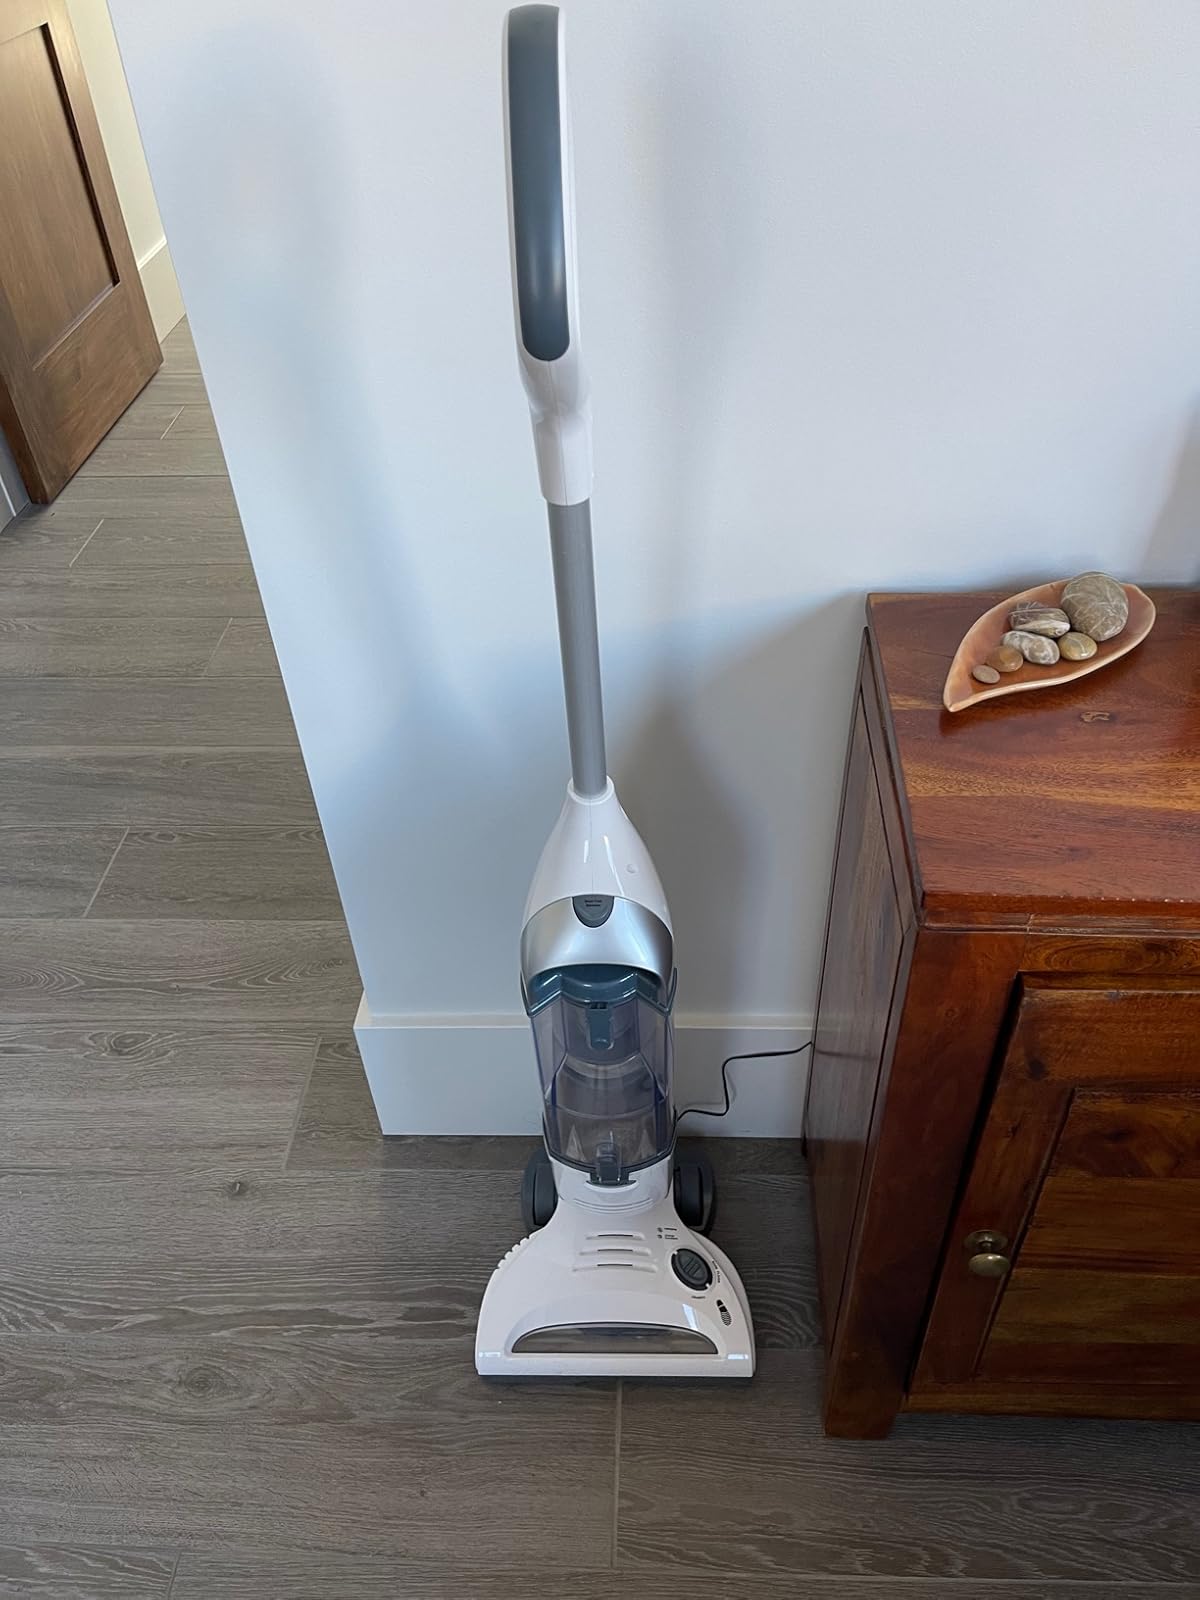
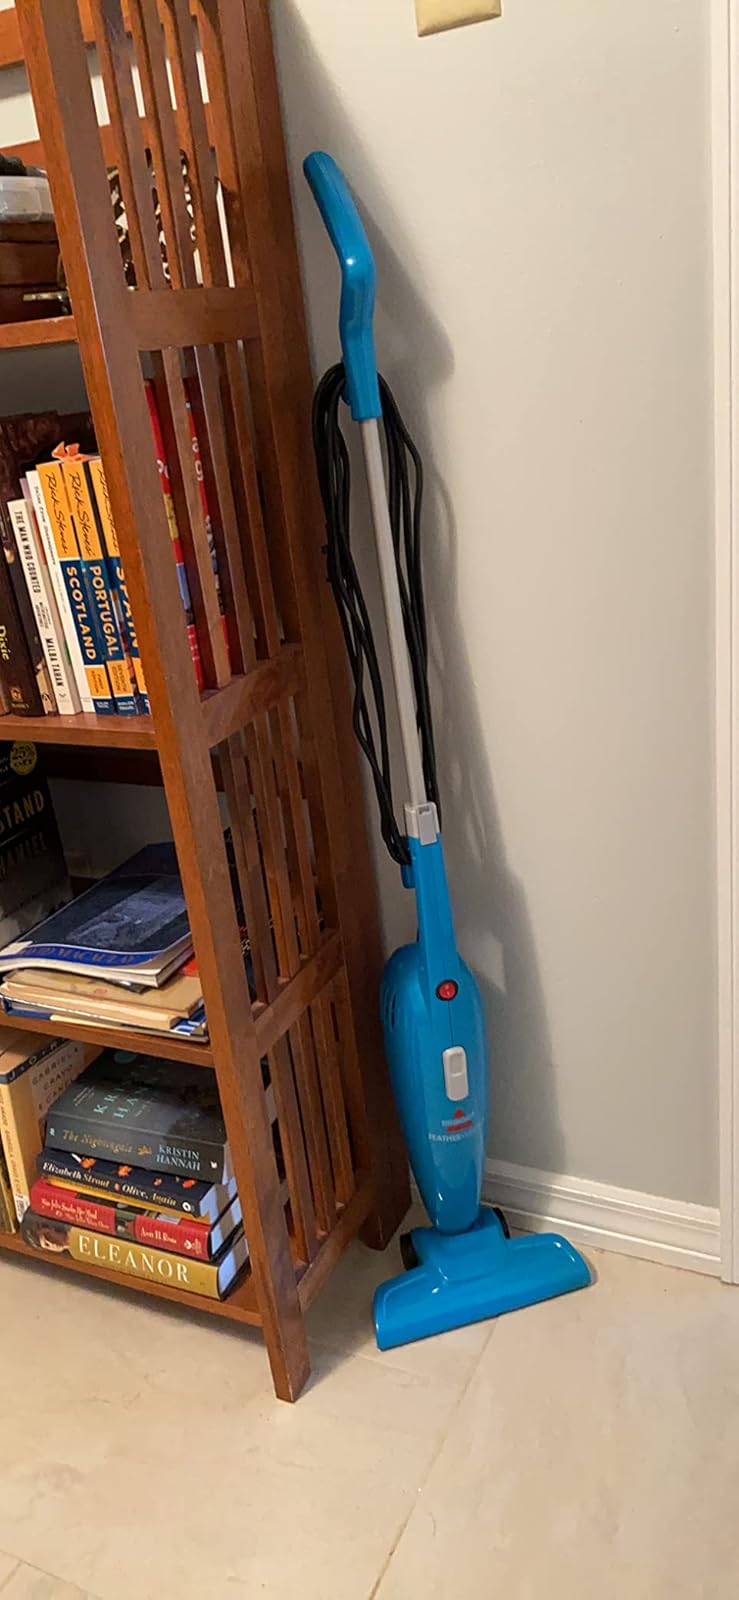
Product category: items_vacuum
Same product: no